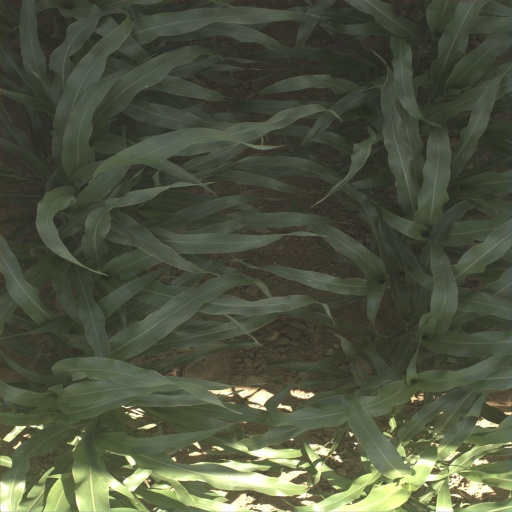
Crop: sorghum